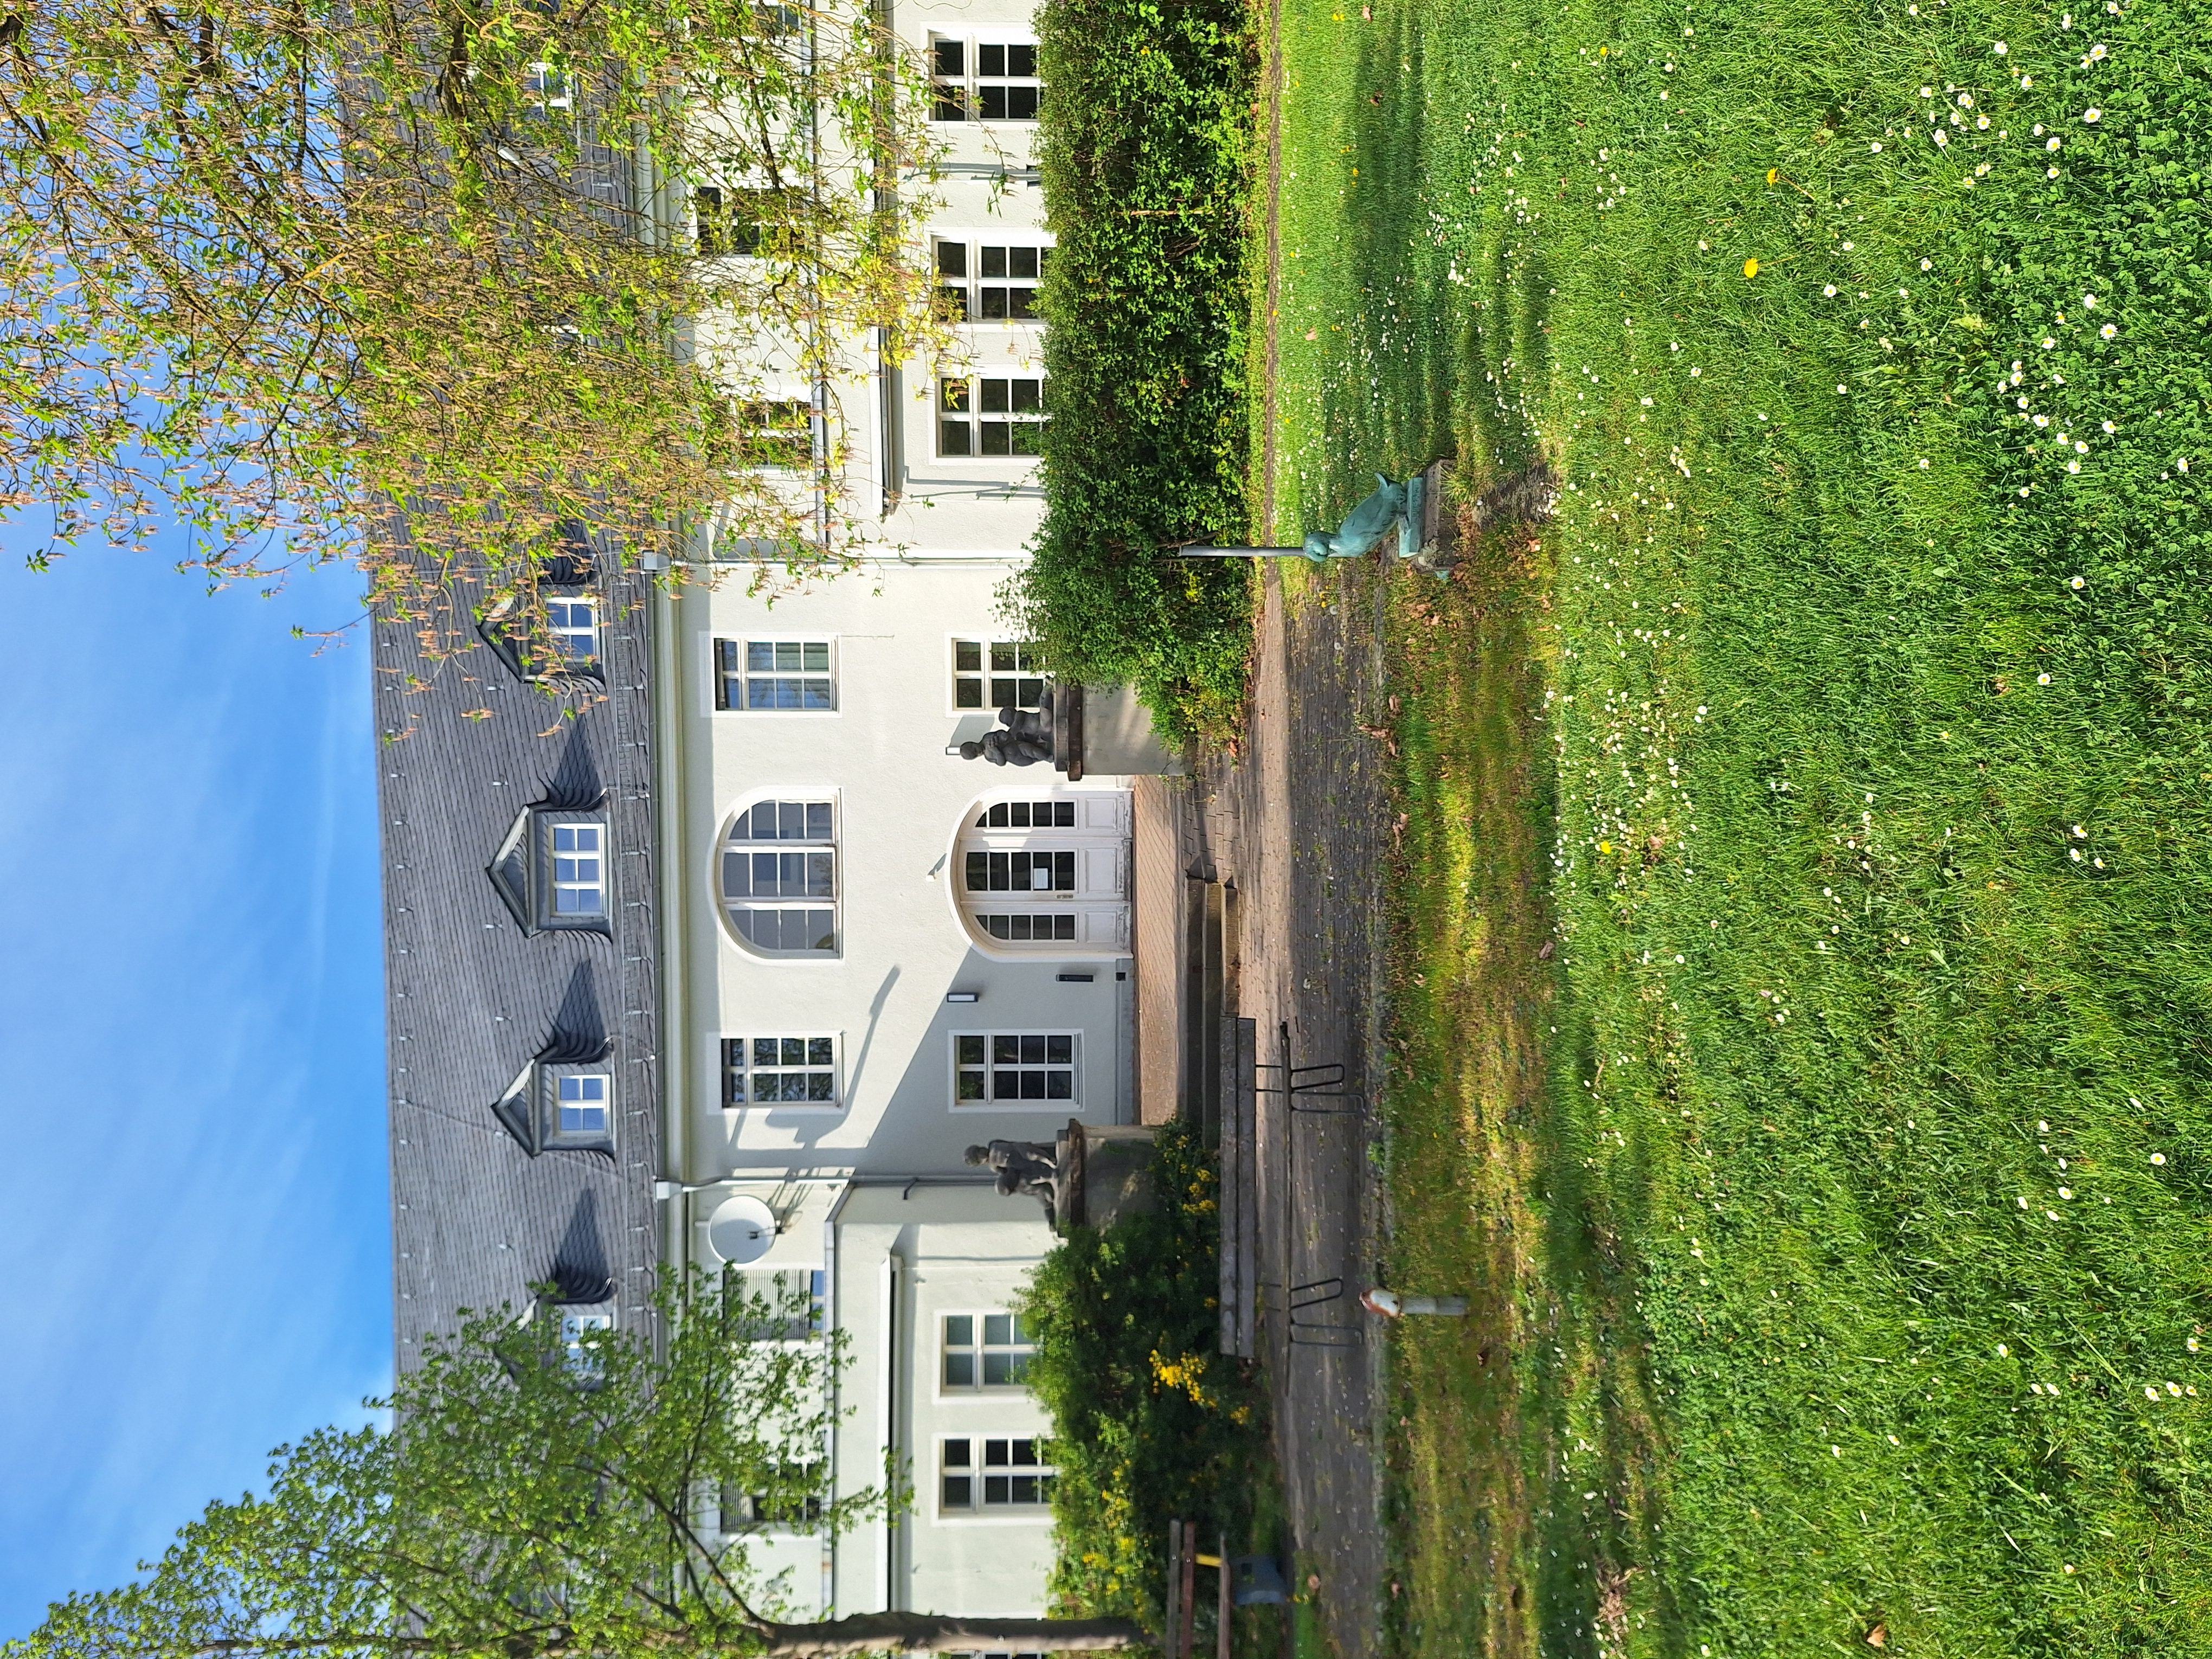
Building: Deutschhausstraße 12